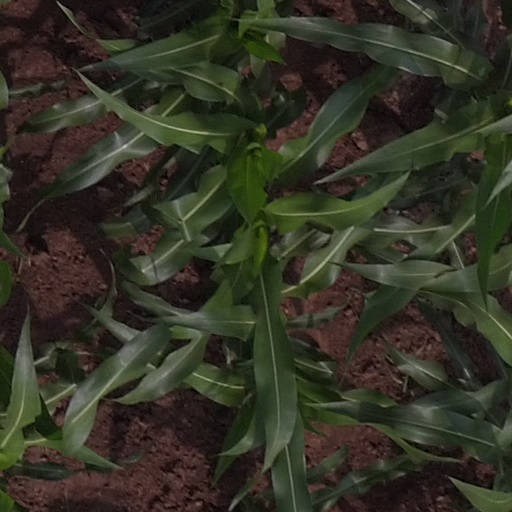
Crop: maize; corn